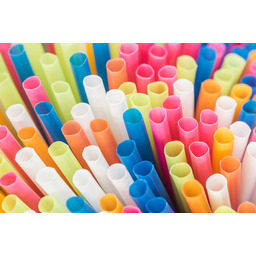
Label: plastic